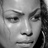
Emotion: neutral